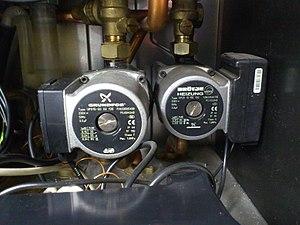
Circulateurs Grundfos dans une chaudière à gaz Brötje EcoTherm Plus WGB 28 C. À gauche
Un circulateur est, dans une installation de chauffage, une pompe placée sur le circuit de chauffage afin de faire circuler un fluide caloporteur, habituellement de l'eau. Étant donné qu'il s'agit d'un circuit fermé, le circulateur ne doit que compenser les pertes de charges du circuit.